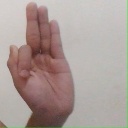
अक्षर: फ